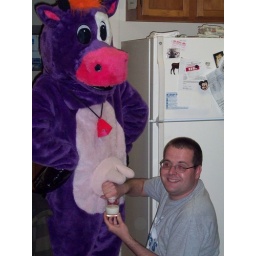
Northing like squeezing a farm fresh glass of milk from bouch da cow right in my apartment!